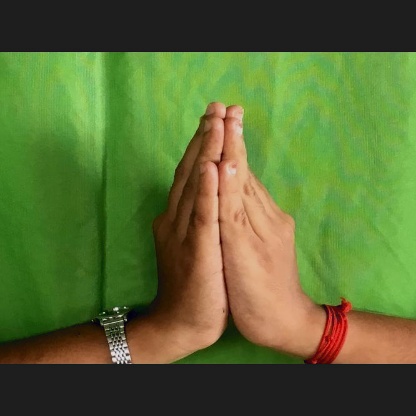
Mudra: Anjali